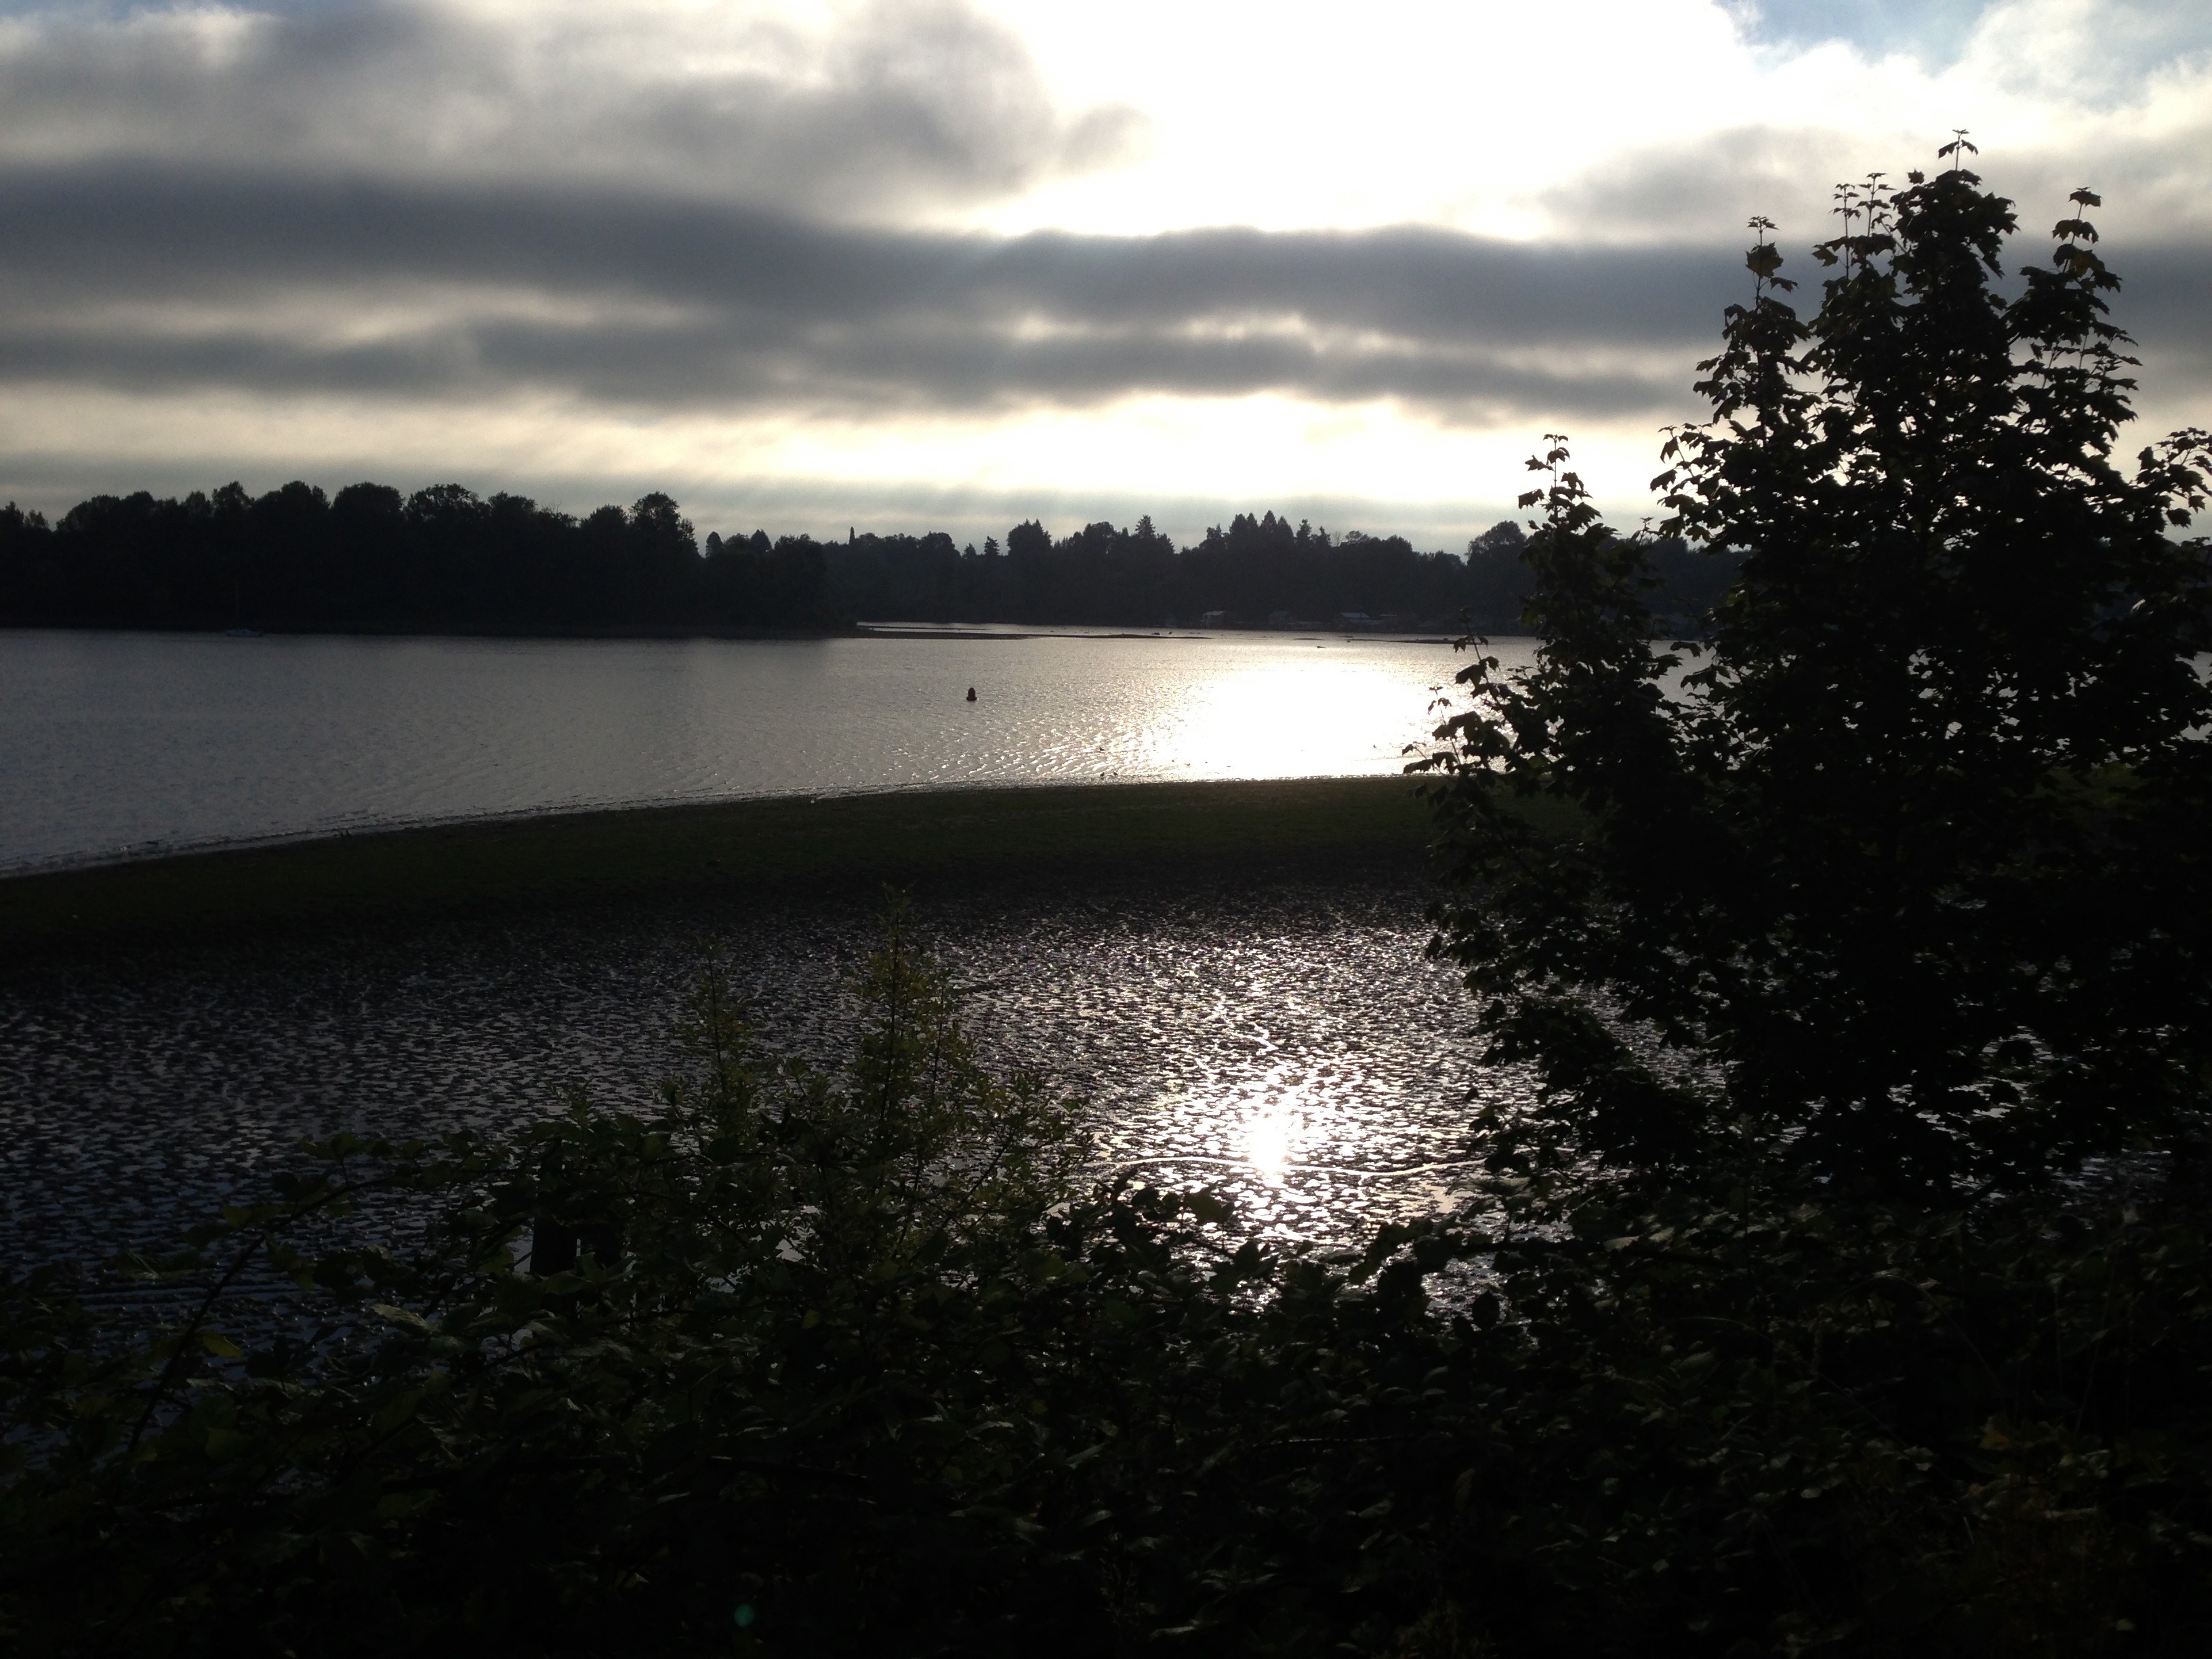
sea, tree, water, nature, cloud, sky, sun, sunrise, sunset, mist, sunlight, cloudy, morning, lake, dawn, river, dusk, evening, reflection, natural, darkness, reservoir, black, flora, plants, body of water, trees, silhouettes, loch, evenings, atmospheric phenomenon